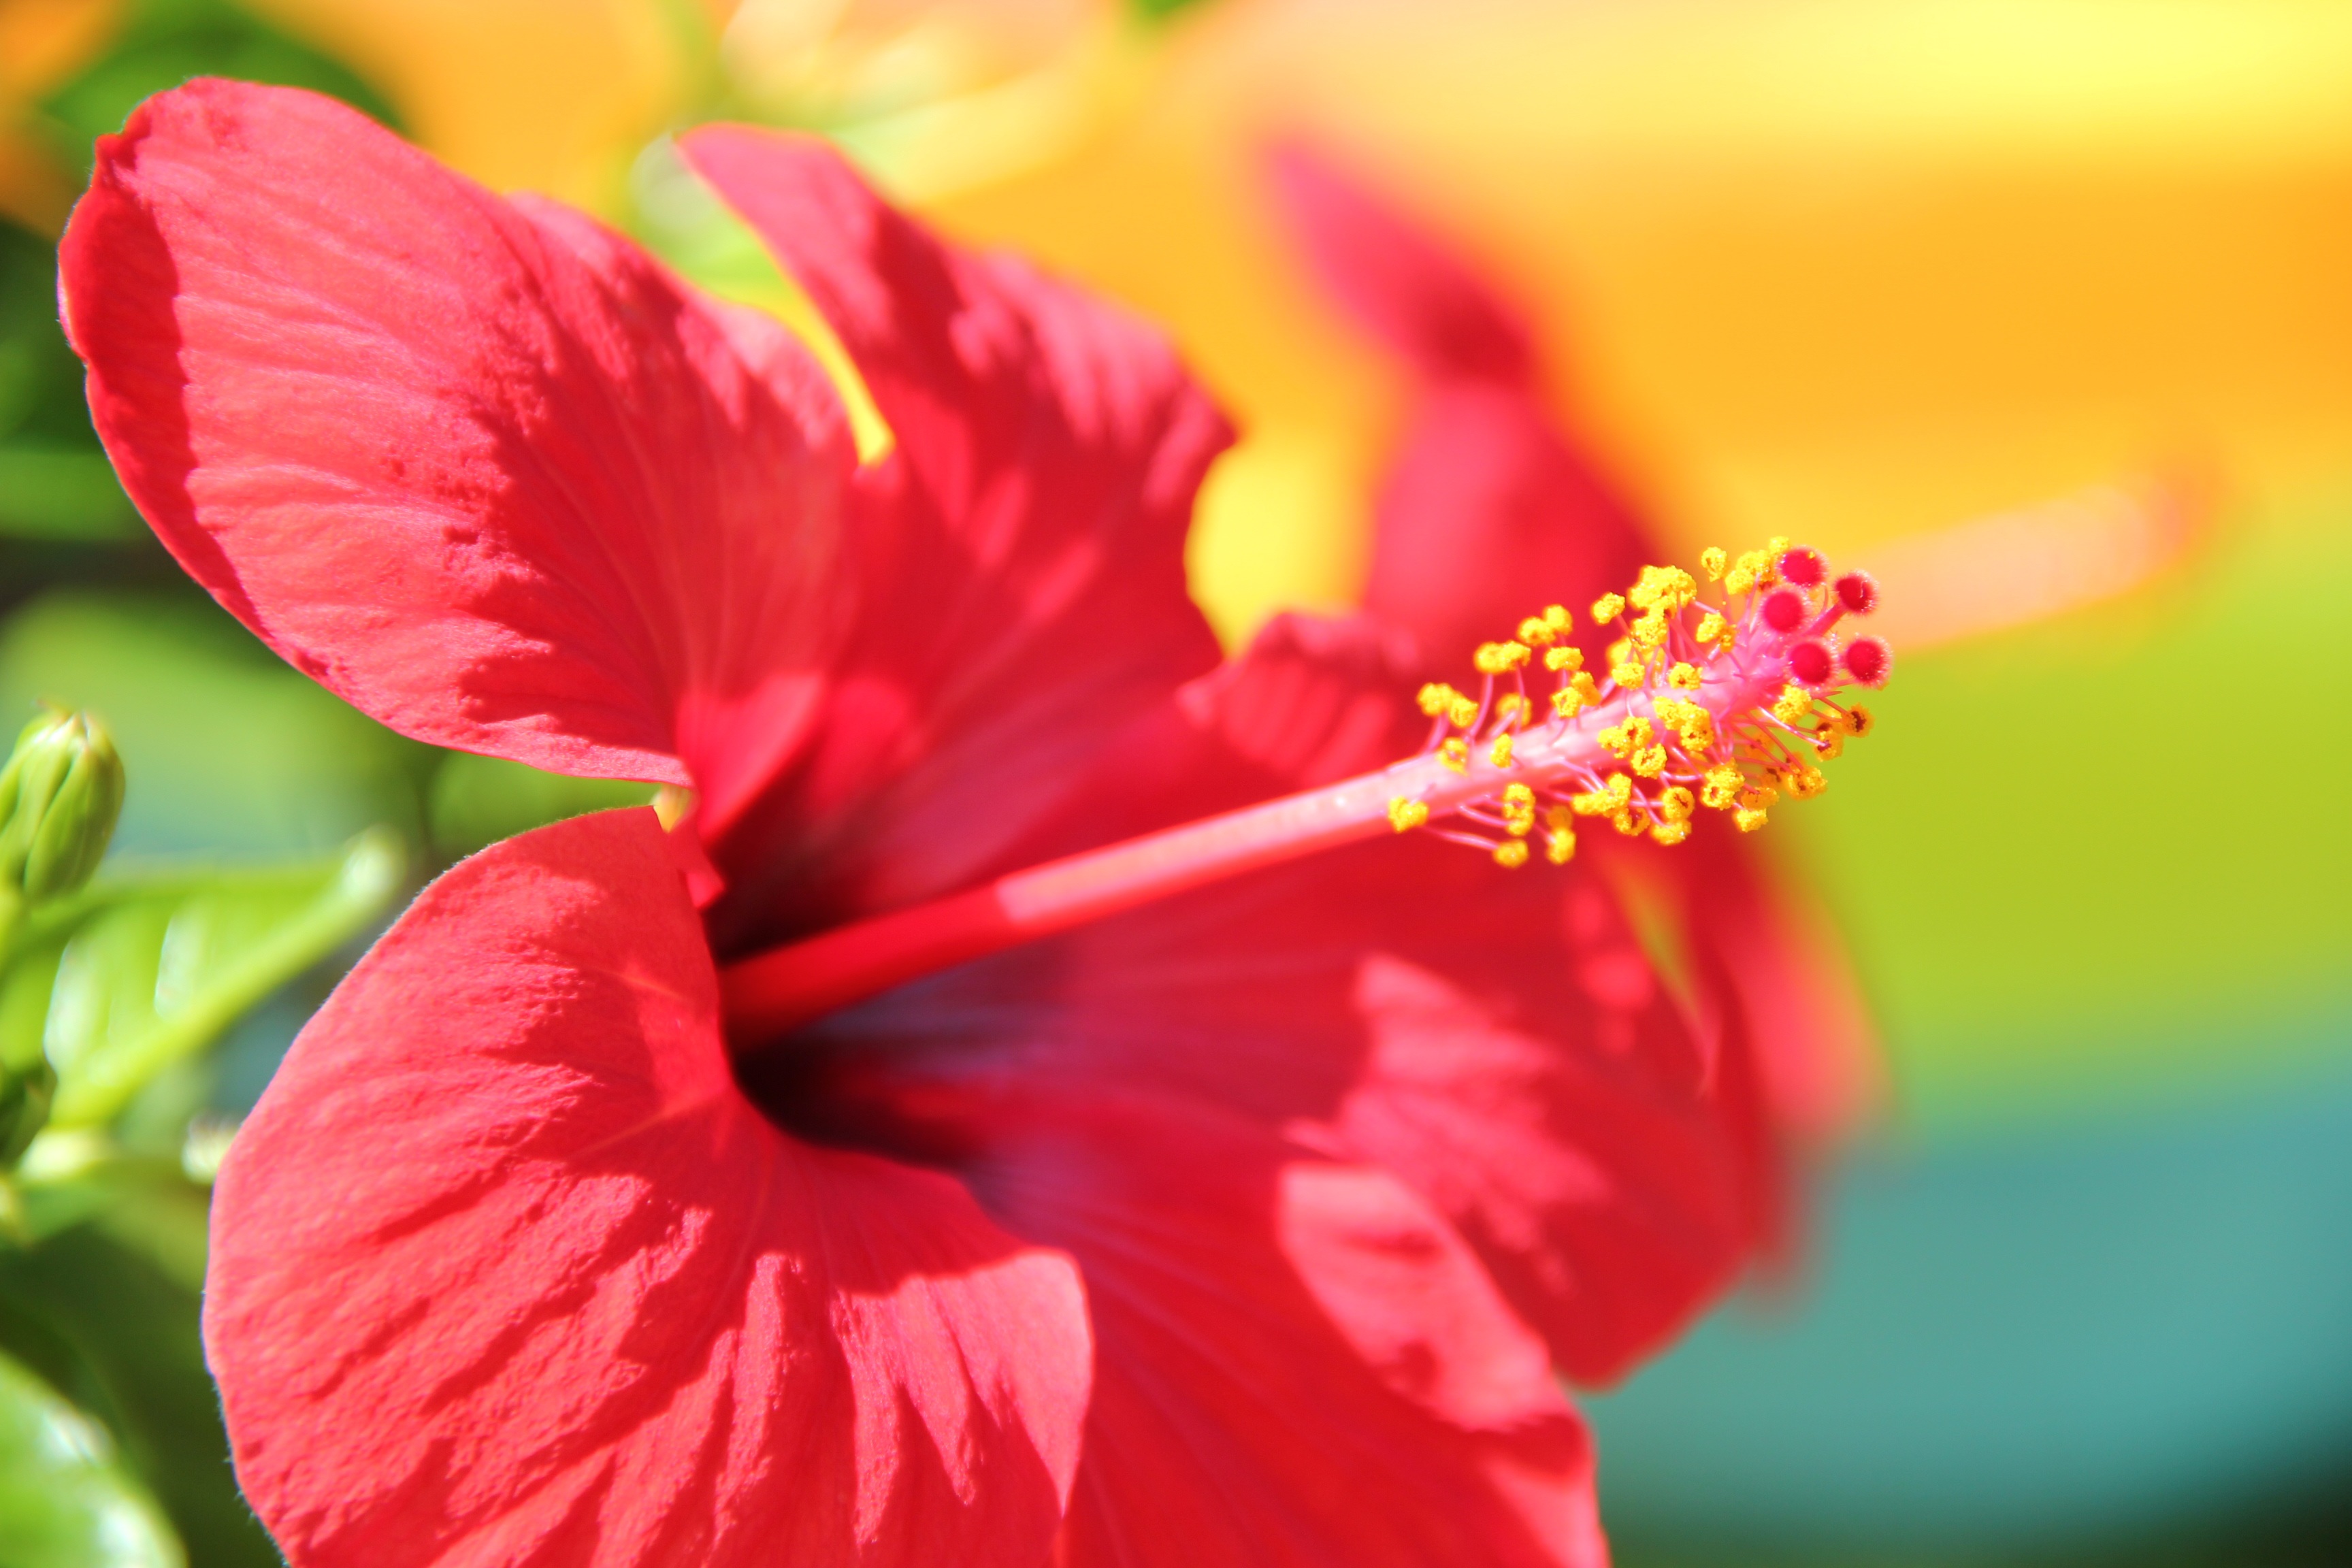
blossom, plant, photography, flower, petal, bloom, red, yellow, pink, flora, close up, hibiscus, malvaceae, malvales, stamens, macro photography, flowering plant, bee pollen, land plant